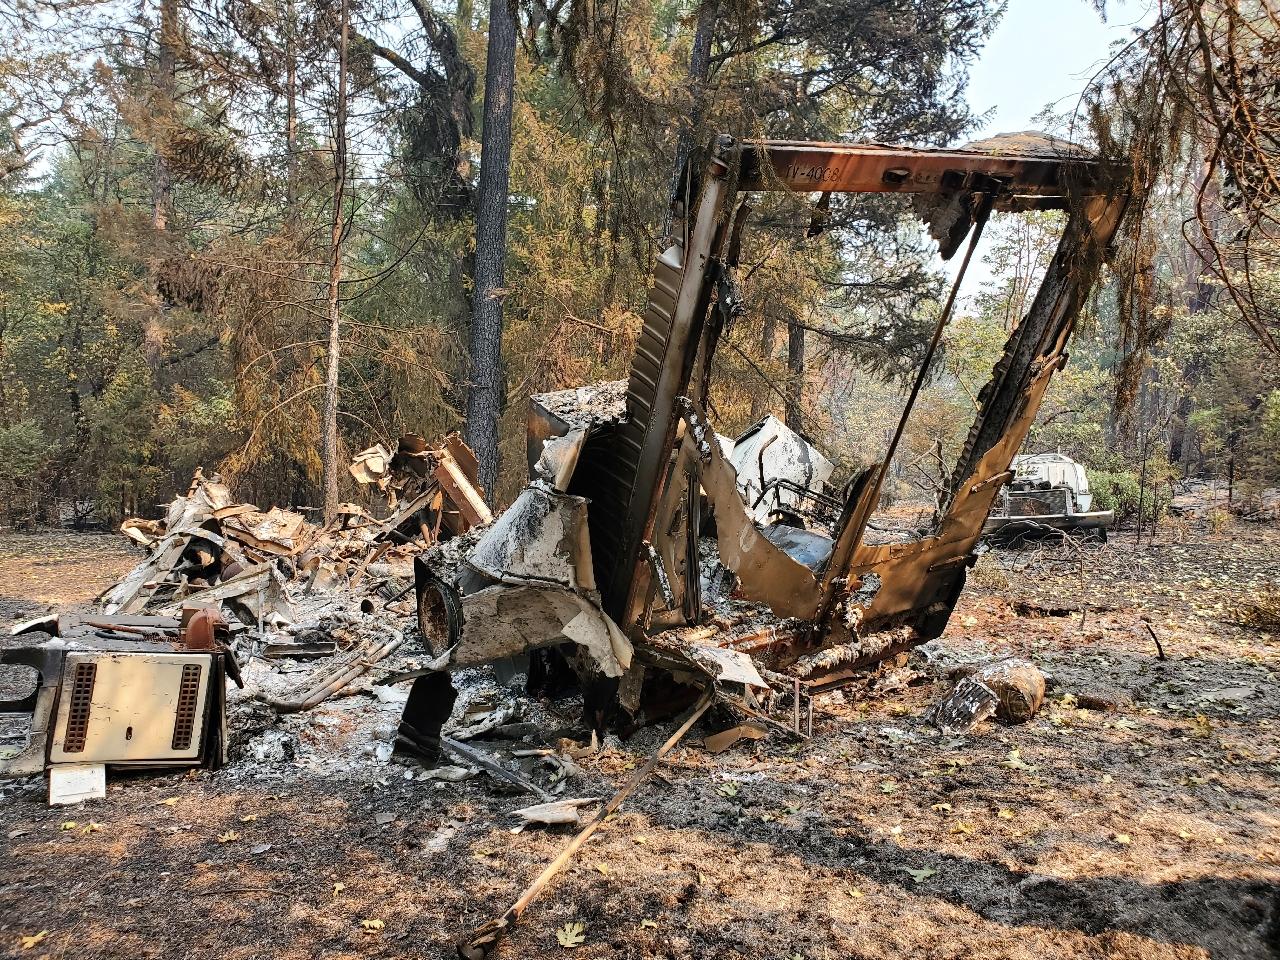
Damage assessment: destroyed